William Douglas, Lord of Liddesdale

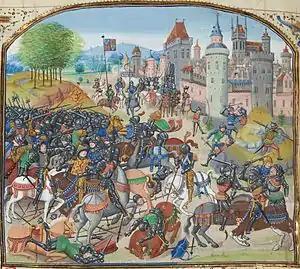
Battle of Neville's Cross

In 1346, the greater part of the English army of Edward III were away at war fighting against the French. The French were desperate for the English to be diverted and called upon King David II of Scotland to attack the English northern border. King David gladly obliged and sallied forth into England with 12,000 men who wrecked and plundered parts of Cumberland and Northumberland before entering Durham where they made camp at Bearpark to the west of the city. The Scots were divided into three factions under the respective commands of King David, the Earl of Moray and Sir William Douglas.